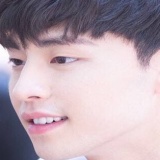
diễn viên Đặng Luân